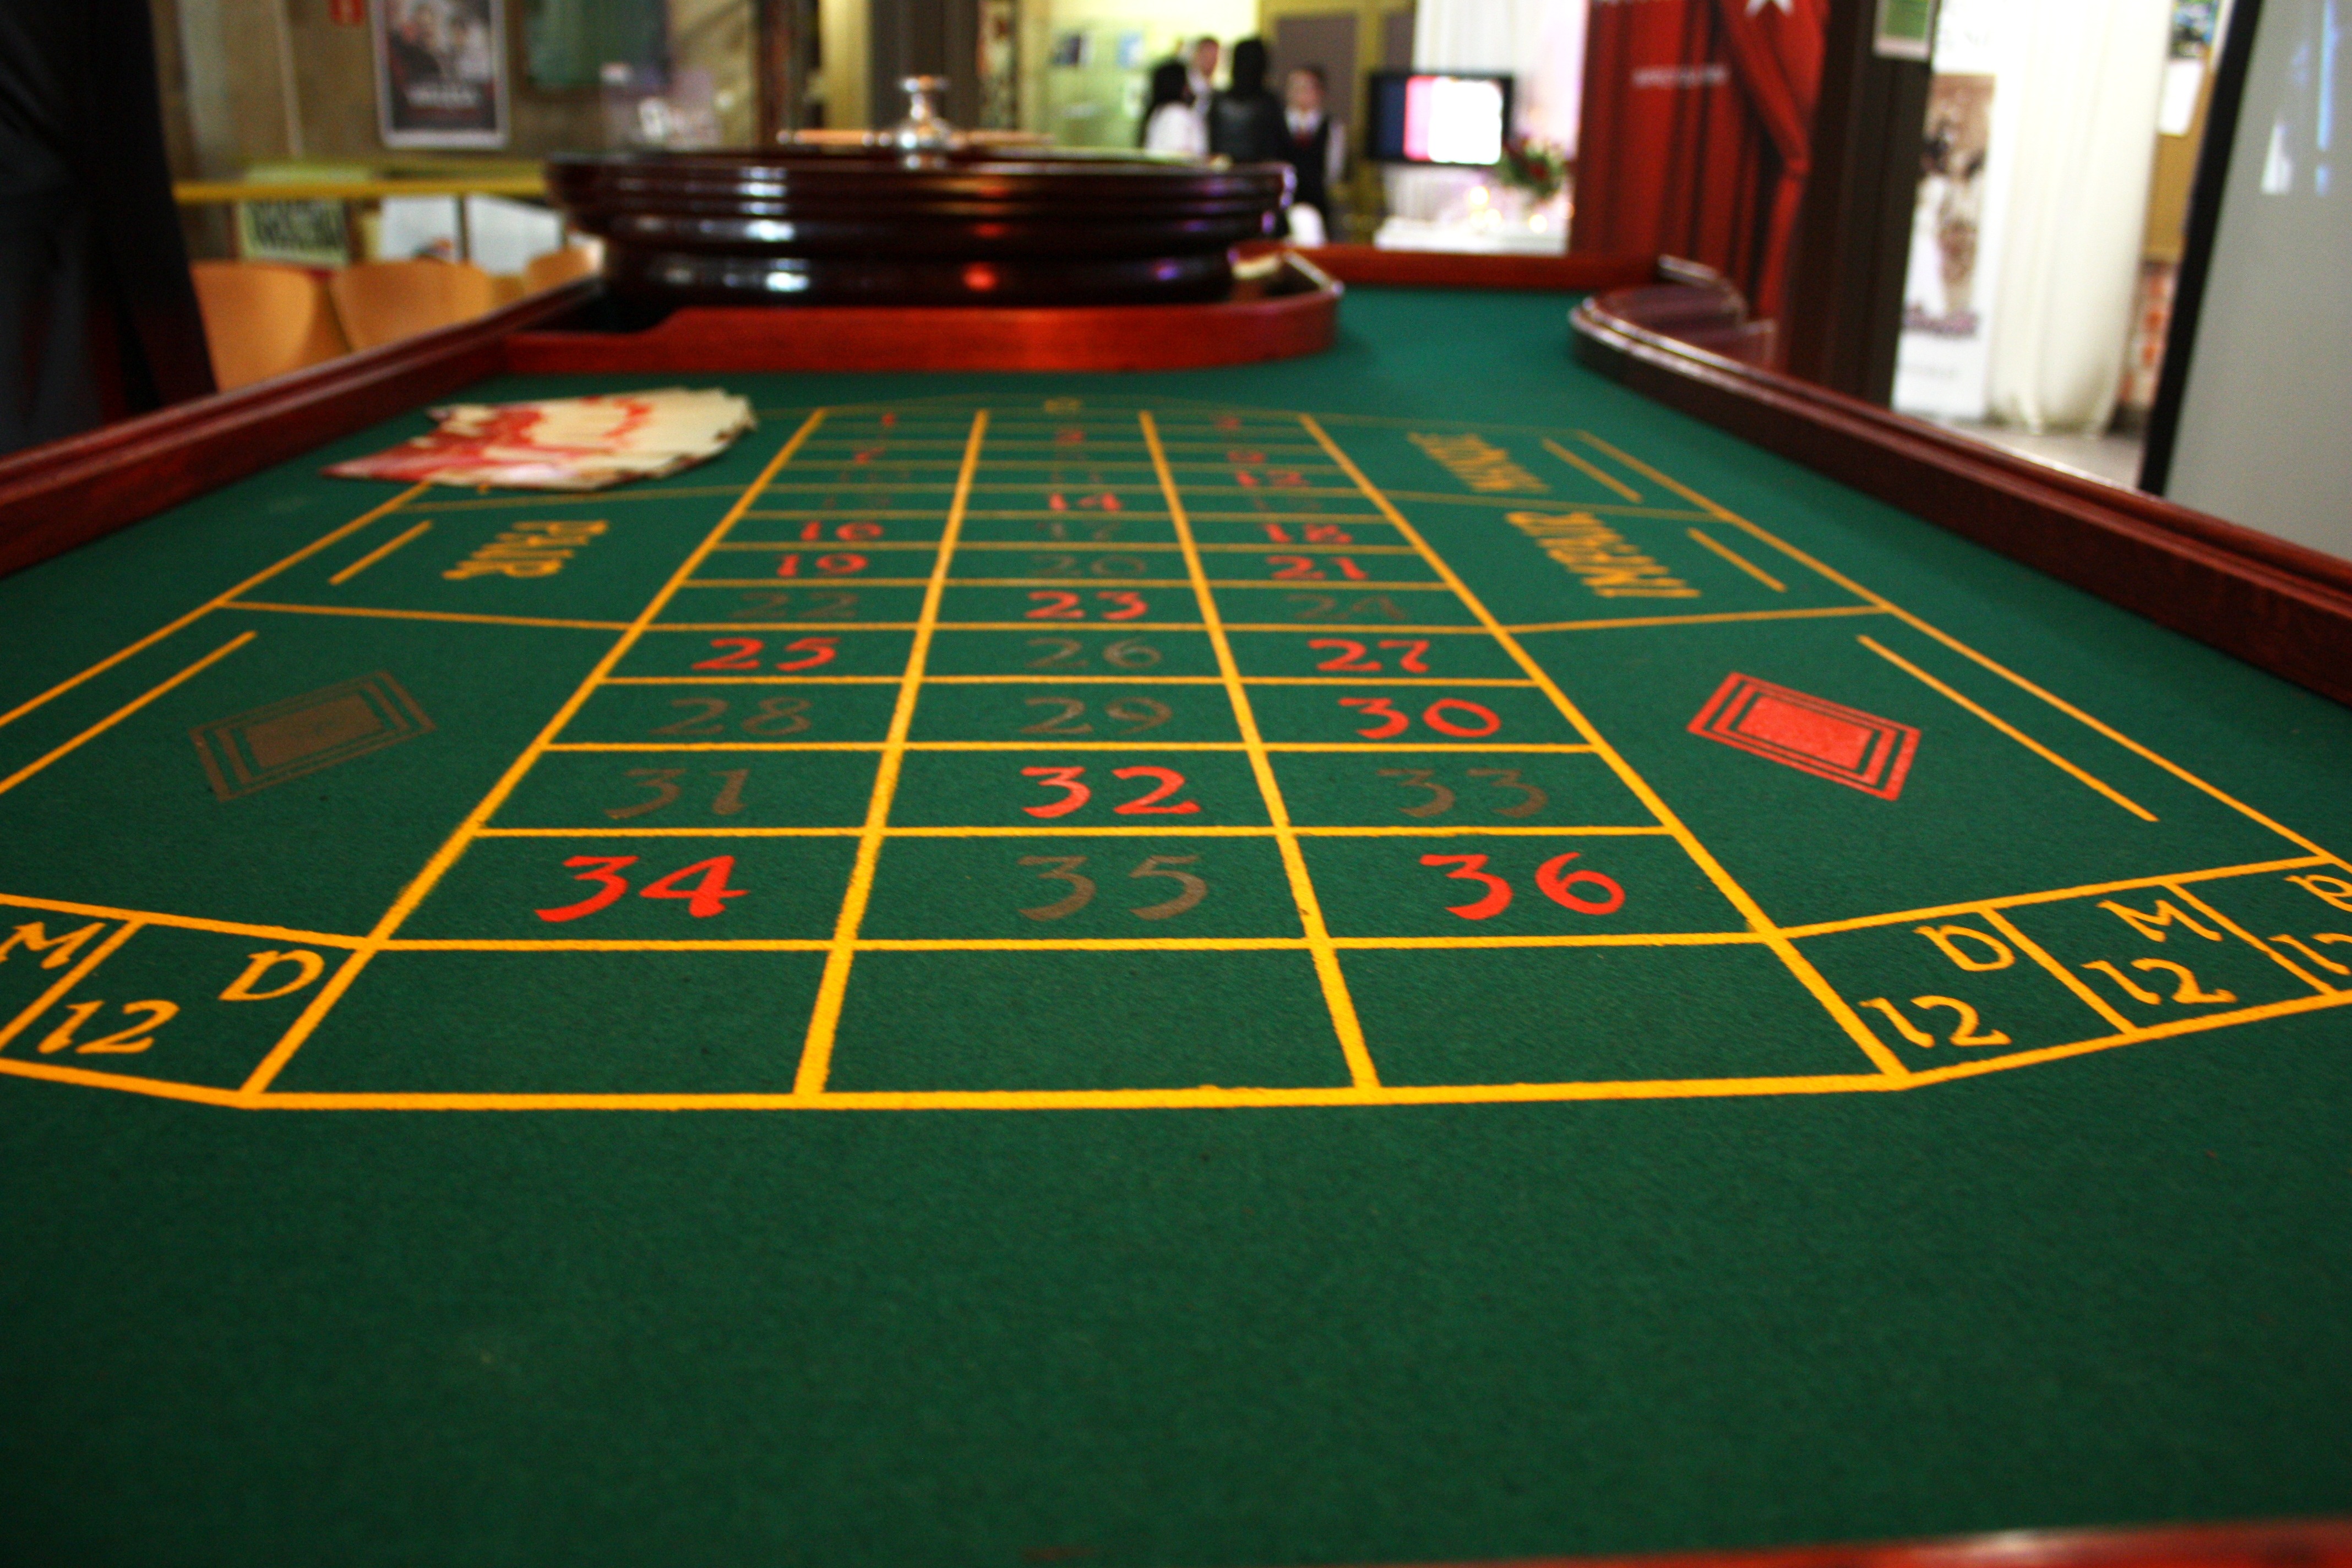
table, game, play, building, fun, casino, games, addiction, pleasure, roulette, the dealer